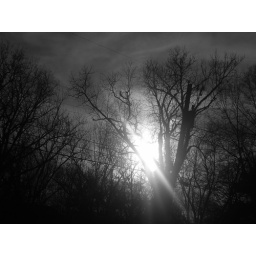
Sunset in black and white